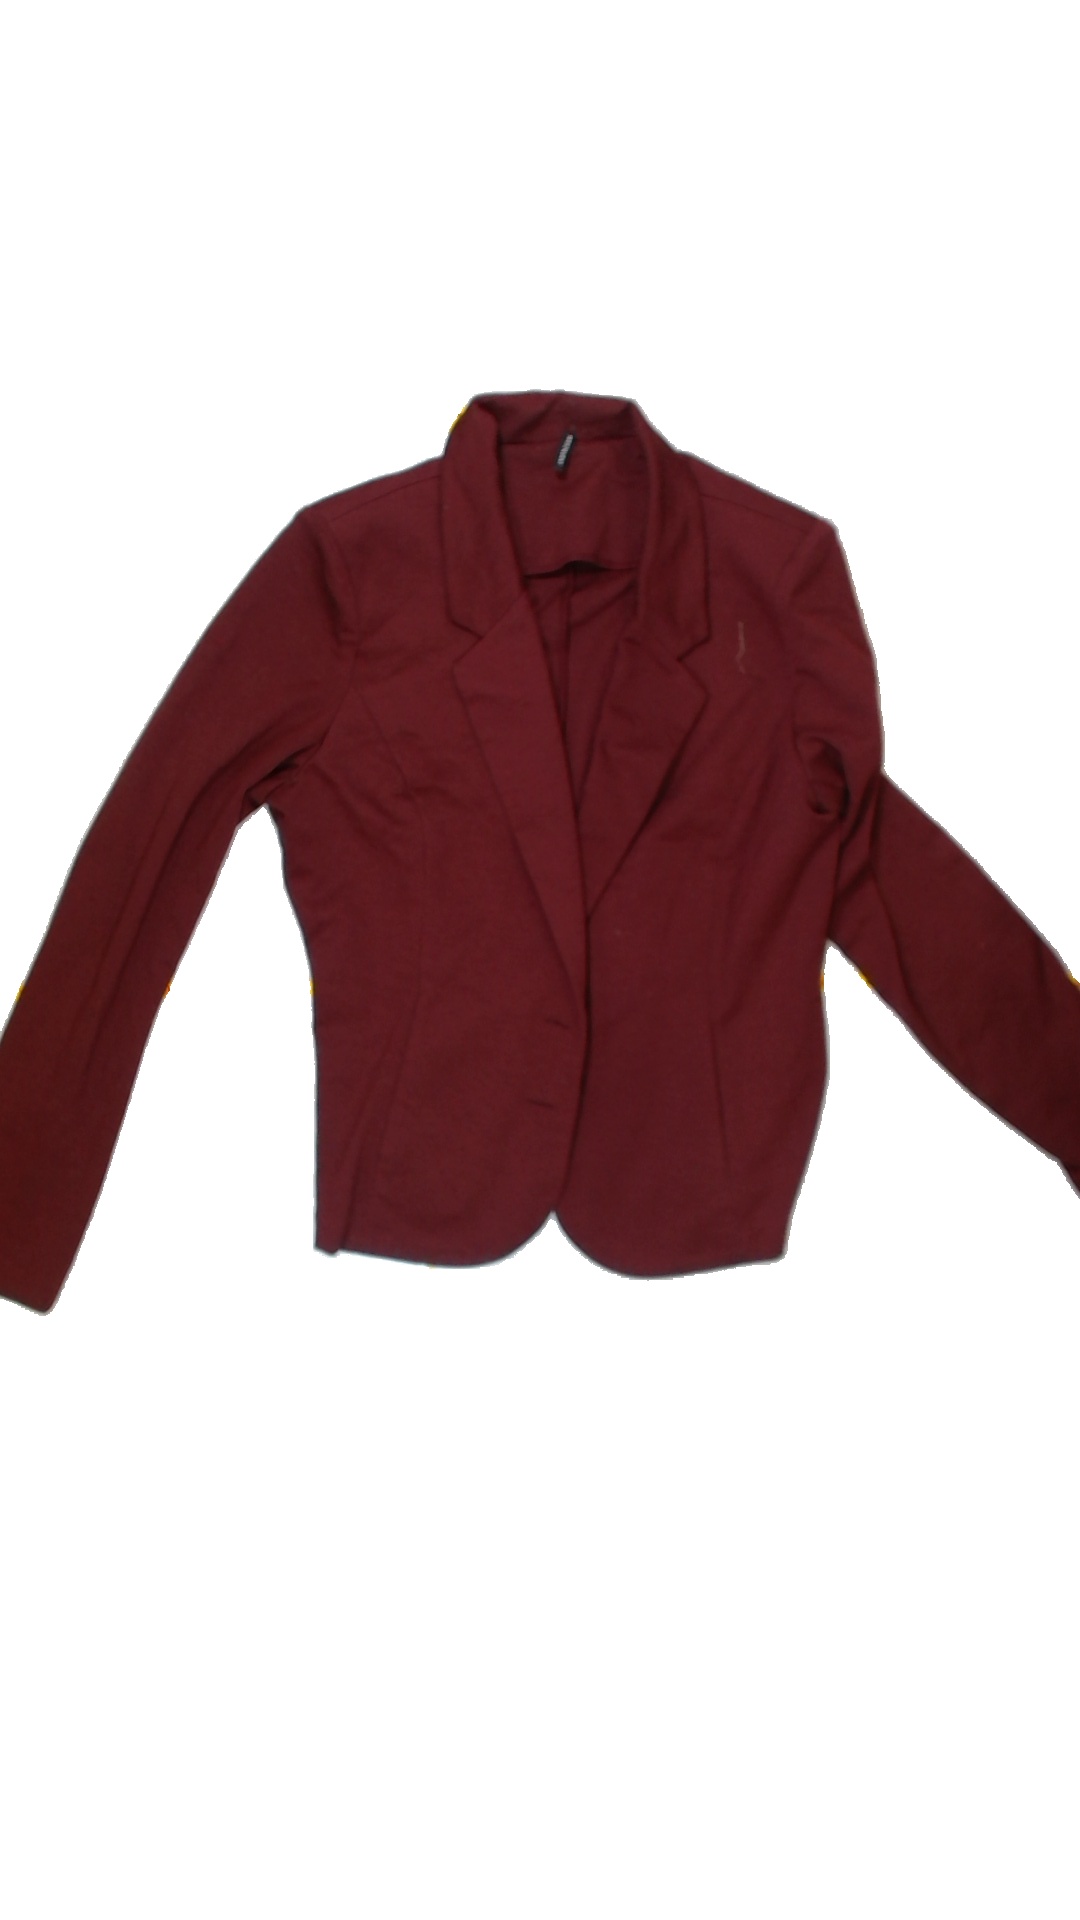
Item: Blazer (Ladies)
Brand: Free Quent
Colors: Red
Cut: Collar
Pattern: Plain
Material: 73% Poly 27% Cotton
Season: All
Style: No trend
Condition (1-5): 2
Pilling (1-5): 1
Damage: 0
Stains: No
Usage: Export
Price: <50